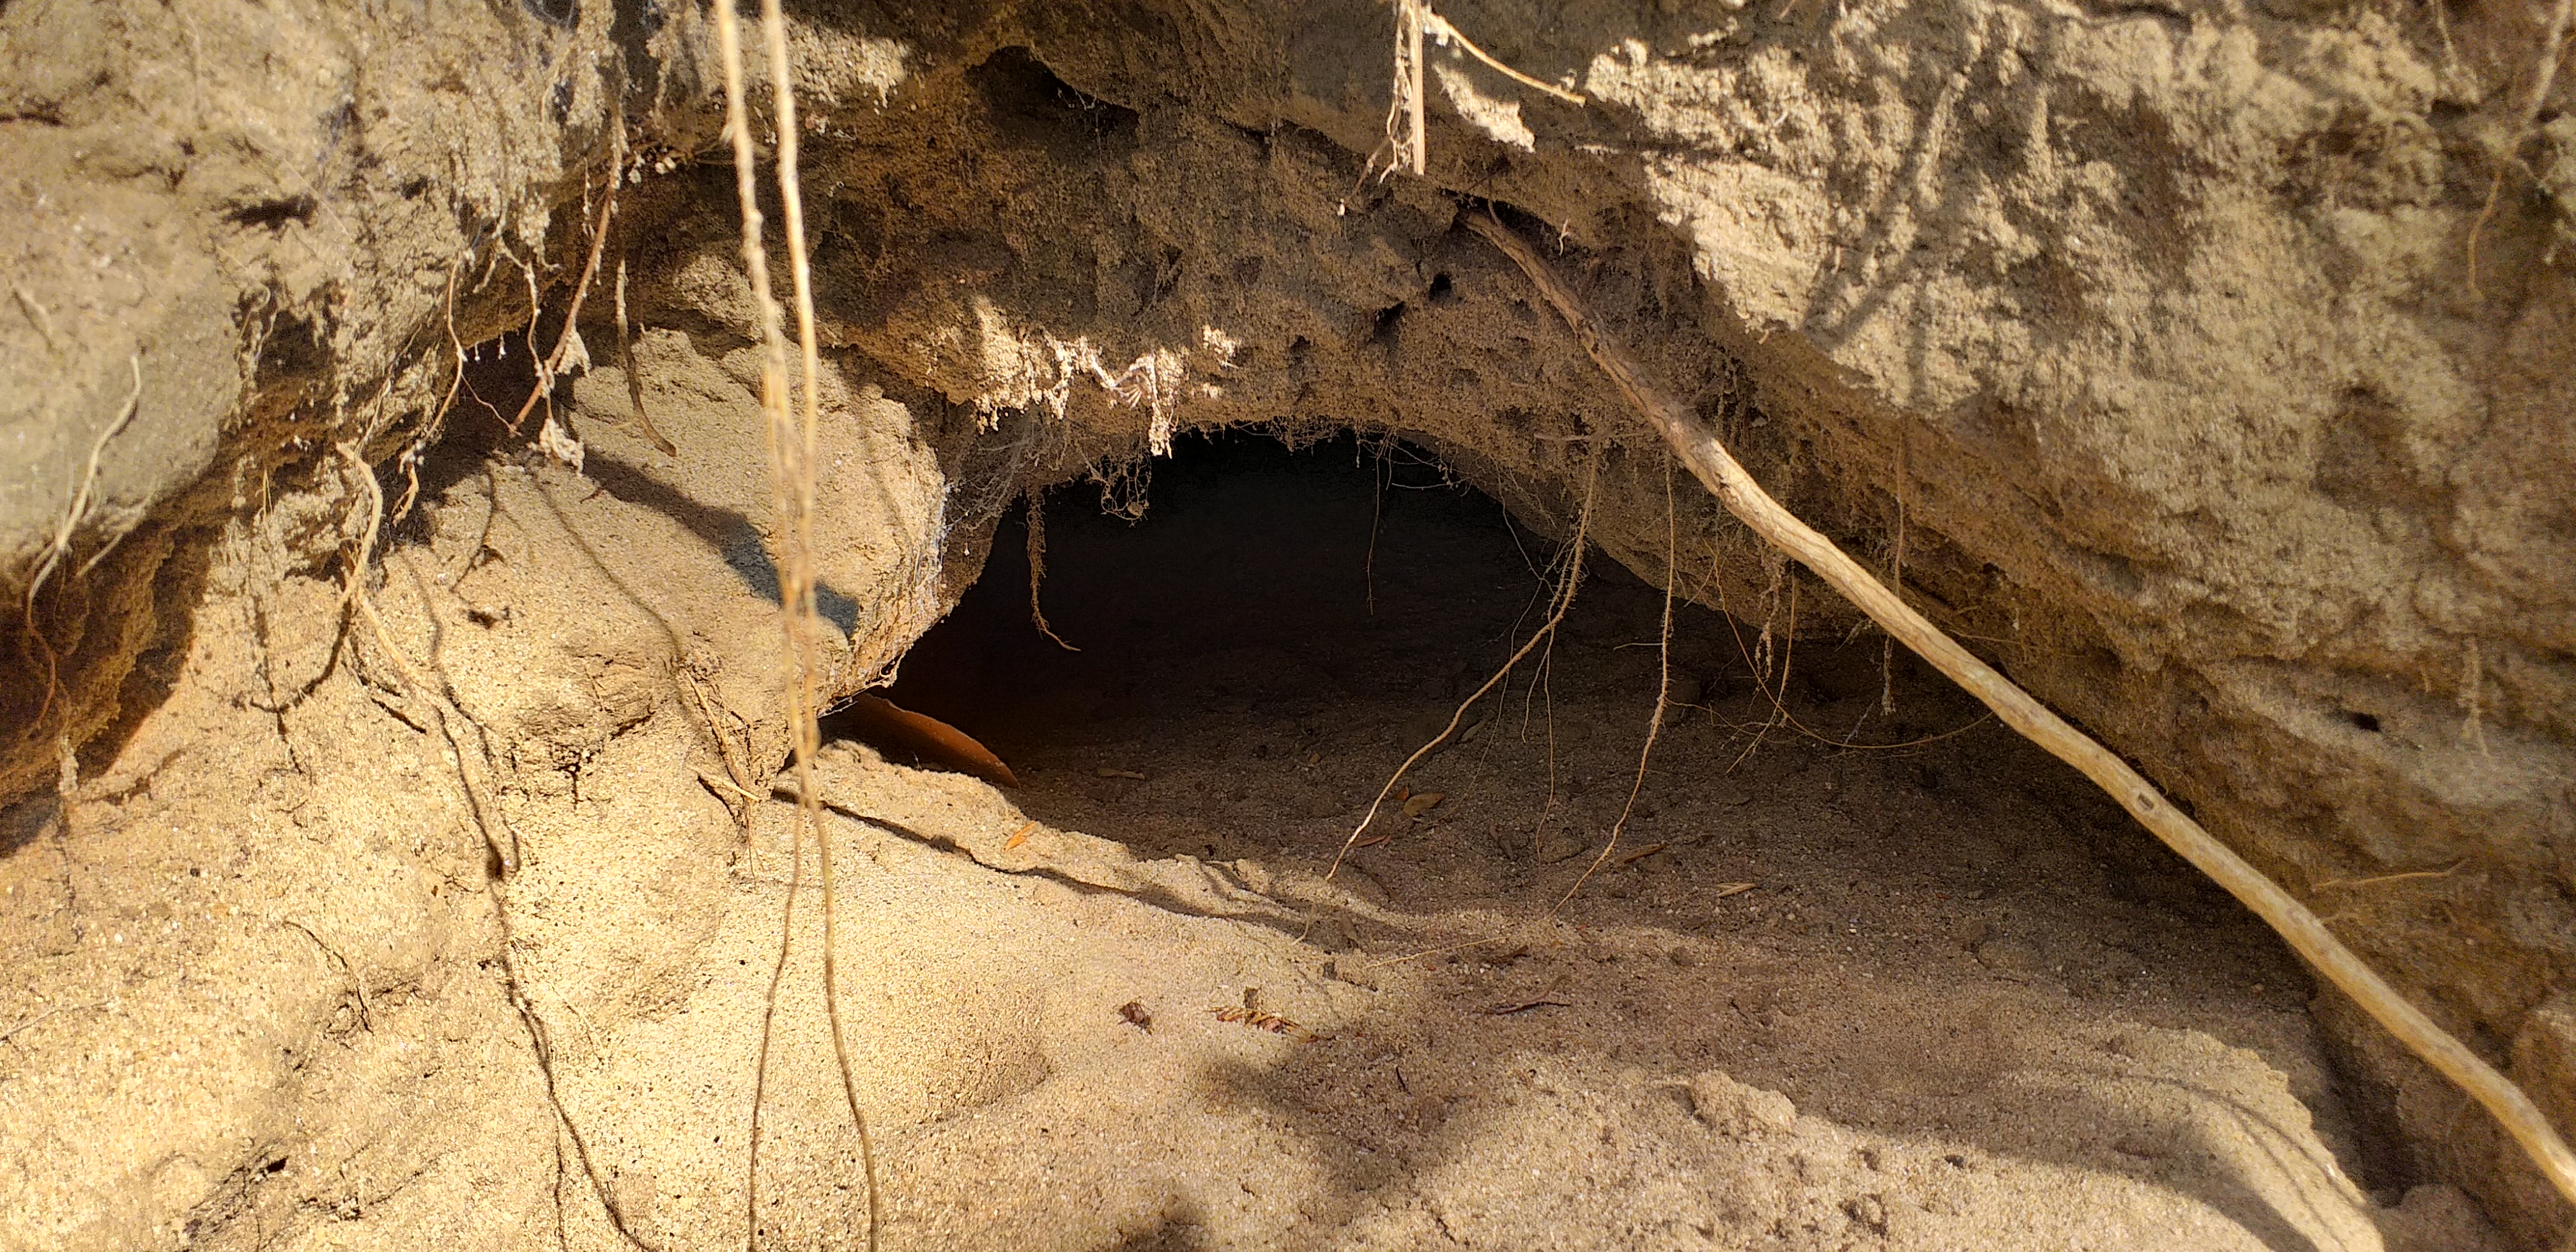
nature, natural, landscapes, caatinga, rivers, natural landscapes, animal, Animal burrows, brown, cave, bedrock, wood, formation, landscape, geological phenomenon, Tints and shades, soil, tree, rock, erosion, arch, trunk, fault, shadow, terrestrial animal, outcrop, darkness, sinkhole